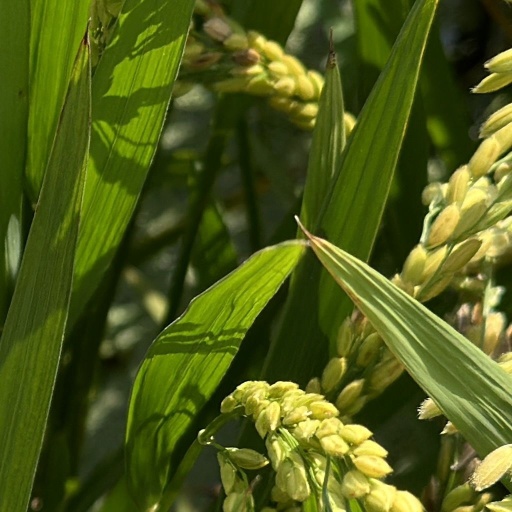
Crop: rice